Hawker Siddeley Harrier

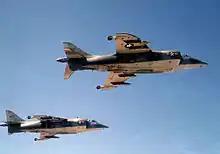
Two Harriers flying

Following the Falklands War, British Aerospace explored the Skyhook, a new technique to operate Harriers from smaller ships. Skyhook would have allowed the launching and landing of Harriers from smaller ships by holding the aircraft in midair by a crane; secondary cranes were to hold weapons for rapid re-arming. This would potentially have saved fuel and allowed for operations in rougher seas. The system was marketed to foreign customers, and it was speculated that Skyhook could be applied to large submarines such as the Russian , but the system attracted no interest.